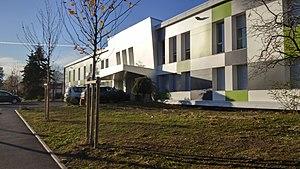
Bloc Central de l'IUT de Clermont-Ferrand.
Le campus des Cézeaux est un campus universitaire situé au sud de la ville de Clermont-Ferrand, plus précisément dans la ville d'Aubière, dans le département du Puy-de-Dôme en région Auvergne-Rhône-Alpes.